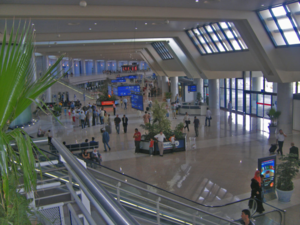
Cet article dresse les classements des 20 aéroports en Afrique ayant le plus important nombre annuel de passagers. Les chiffres cumulent les passagers au départ, à l'arrivée et en transit.